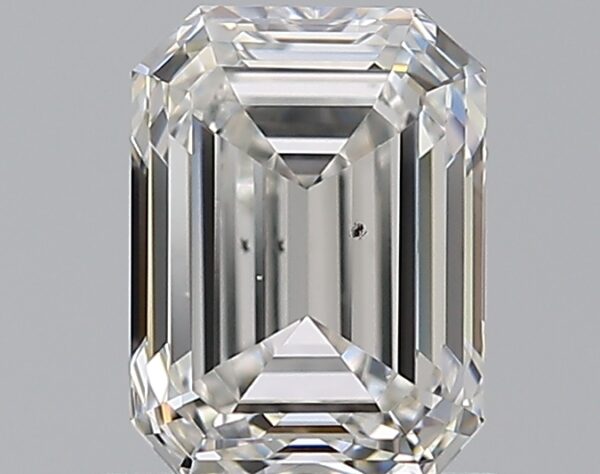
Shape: emerald
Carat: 0.8
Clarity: VS2
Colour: G
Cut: EX
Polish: EX
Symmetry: VG
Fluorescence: N
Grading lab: GIA
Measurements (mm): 6.02 x 4.43 x 3.01